Jaime del Burgo Torres

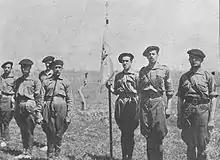
pre-war requeté drill

In 1931 del Burgo engaged in the Carlist militia Requeté, at that time undergoing rapid expansion and partial restructuring. He demonstrated enormous dedication and great organizational capacity, along Generoso Huarte becoming one of key field commanders and focusing on the province of Pamplona. Participating in street brawls against socialist groups, he was arrested following the clashes of April 1932. Charged with trafficking arms – which he did indeed – del Burgo was acquitted due to lack of evidence, though in total he remained behind bars for 6 months. Released, he again became one of the most active Requeté operatives in Navarre, especially under the new, strictly military organization engineered by Varela.